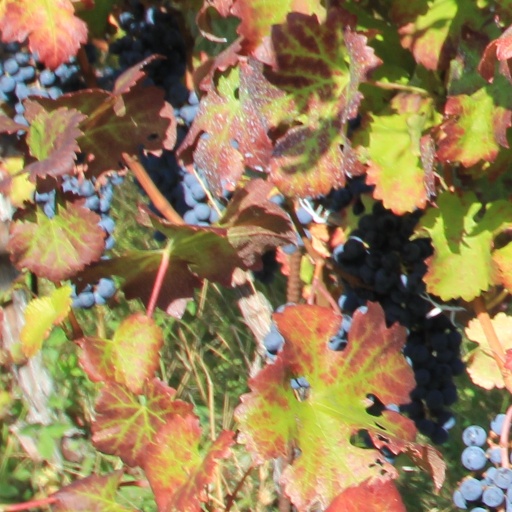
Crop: grape